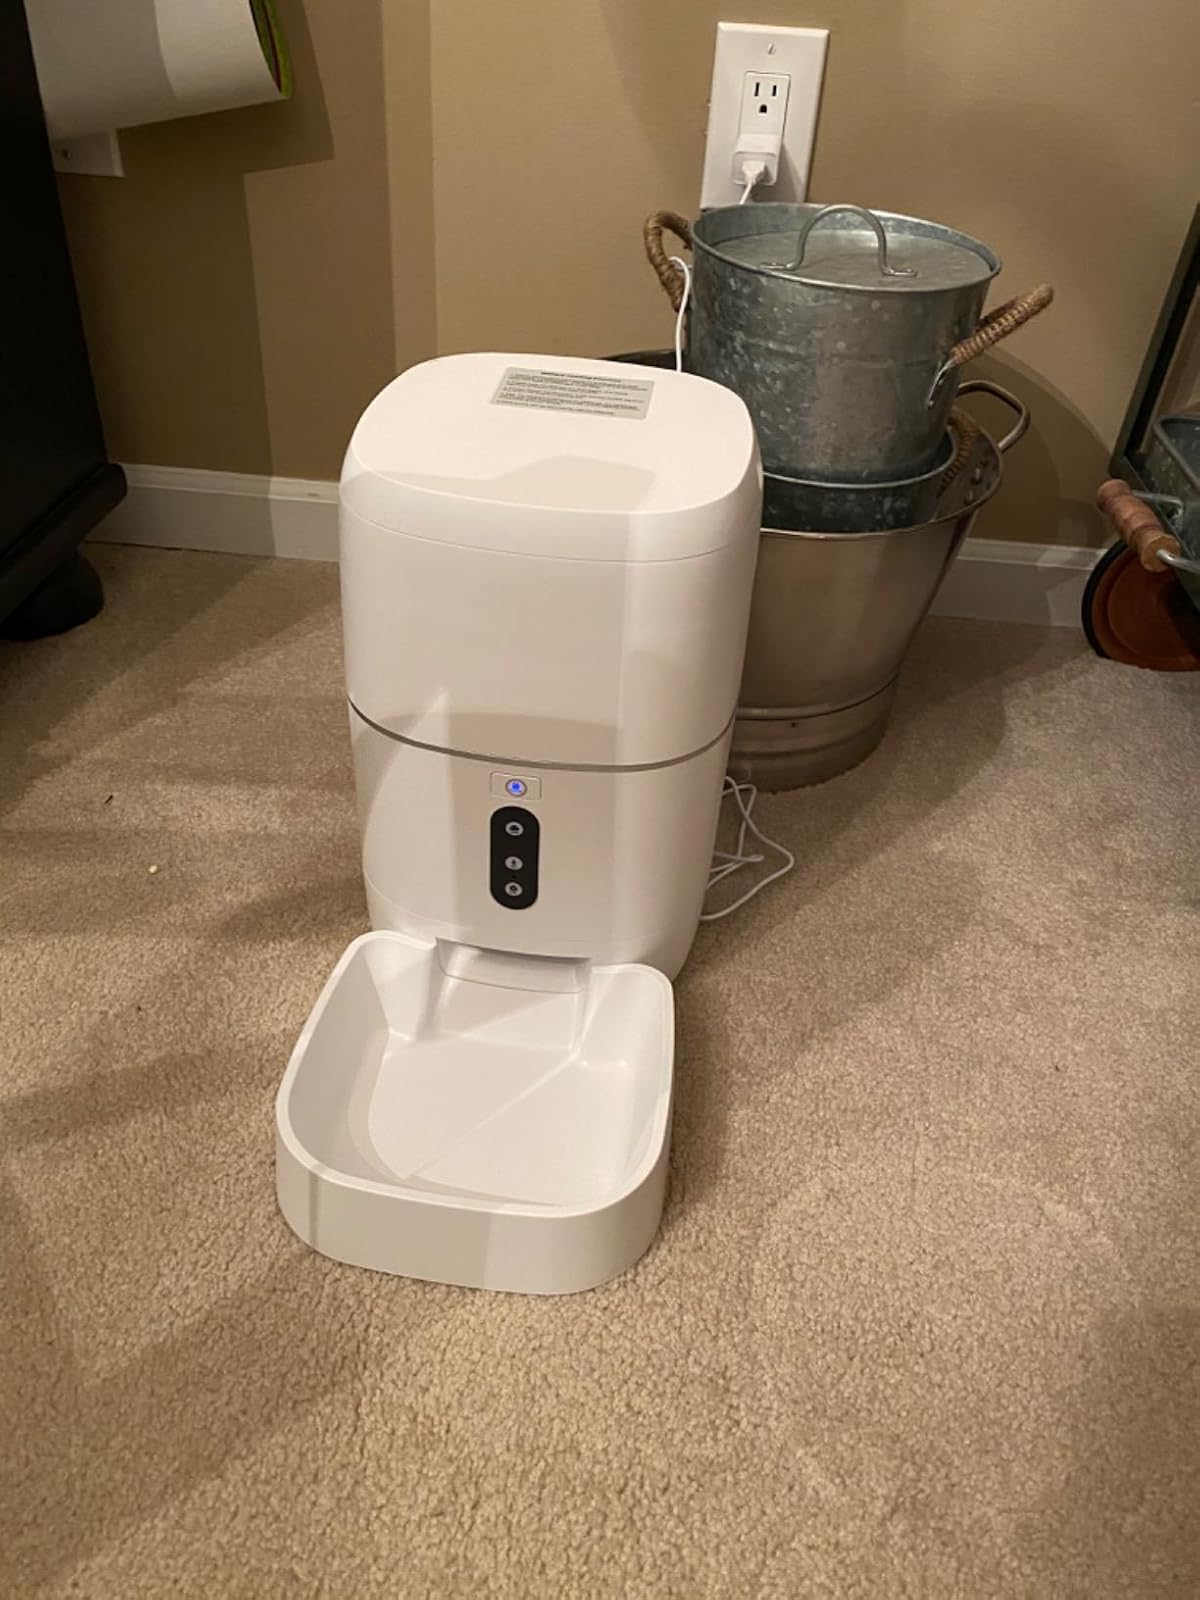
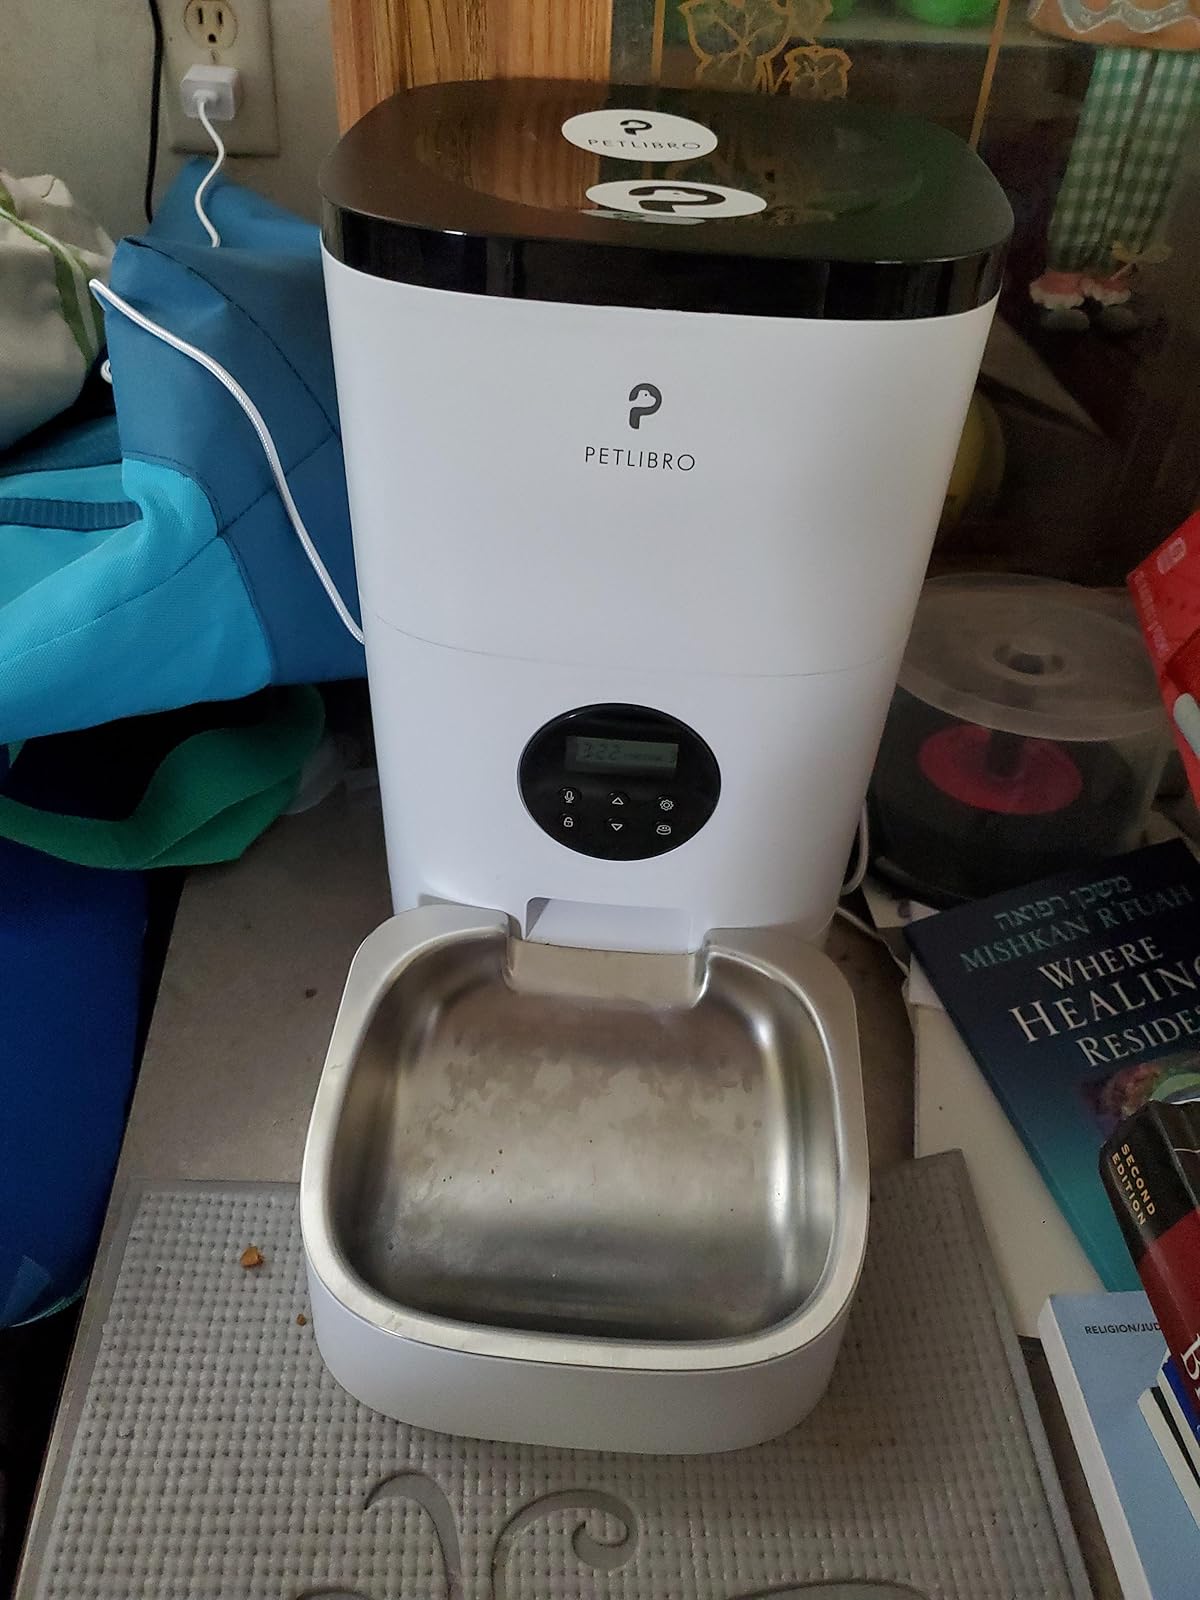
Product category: items_feeder
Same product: no